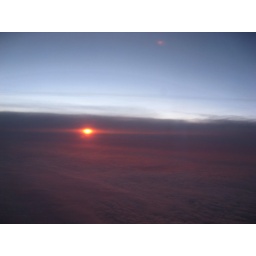
From a plane over the Atlantic Ocean, flying from Newark to Dublin.